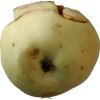
Label: Apple hit 1